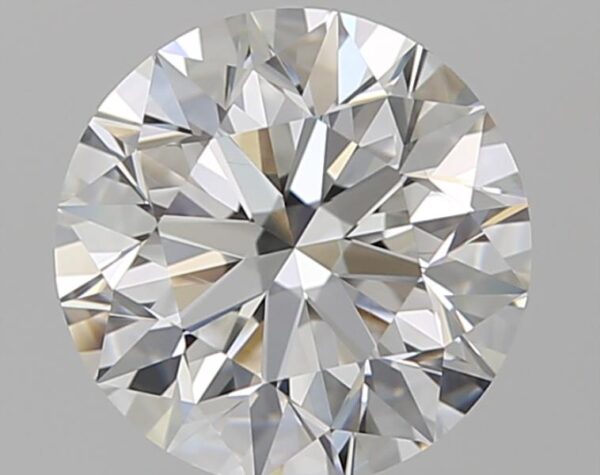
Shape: round
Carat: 1.8
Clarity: VVS2
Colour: F
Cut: EX
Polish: EX
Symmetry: EX
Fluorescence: N
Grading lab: GIA
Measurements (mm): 7.68 x 7.72 x 4.88